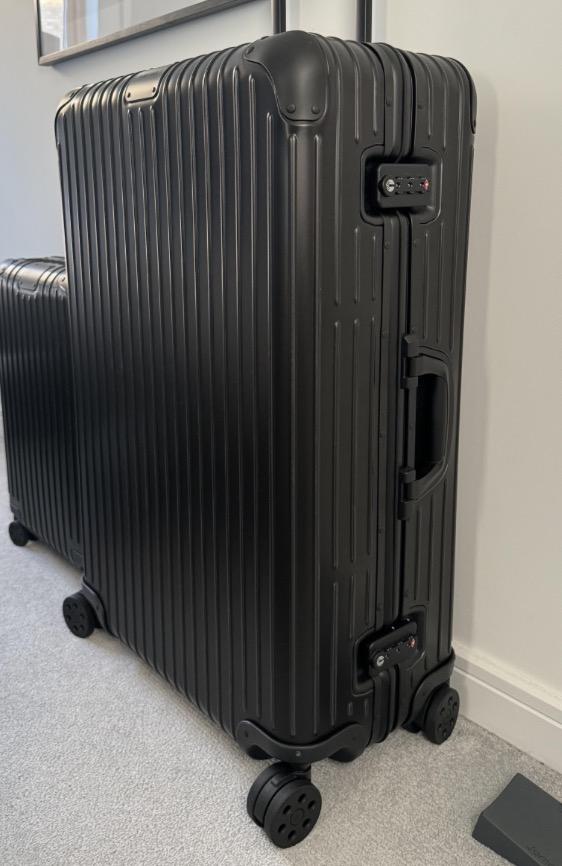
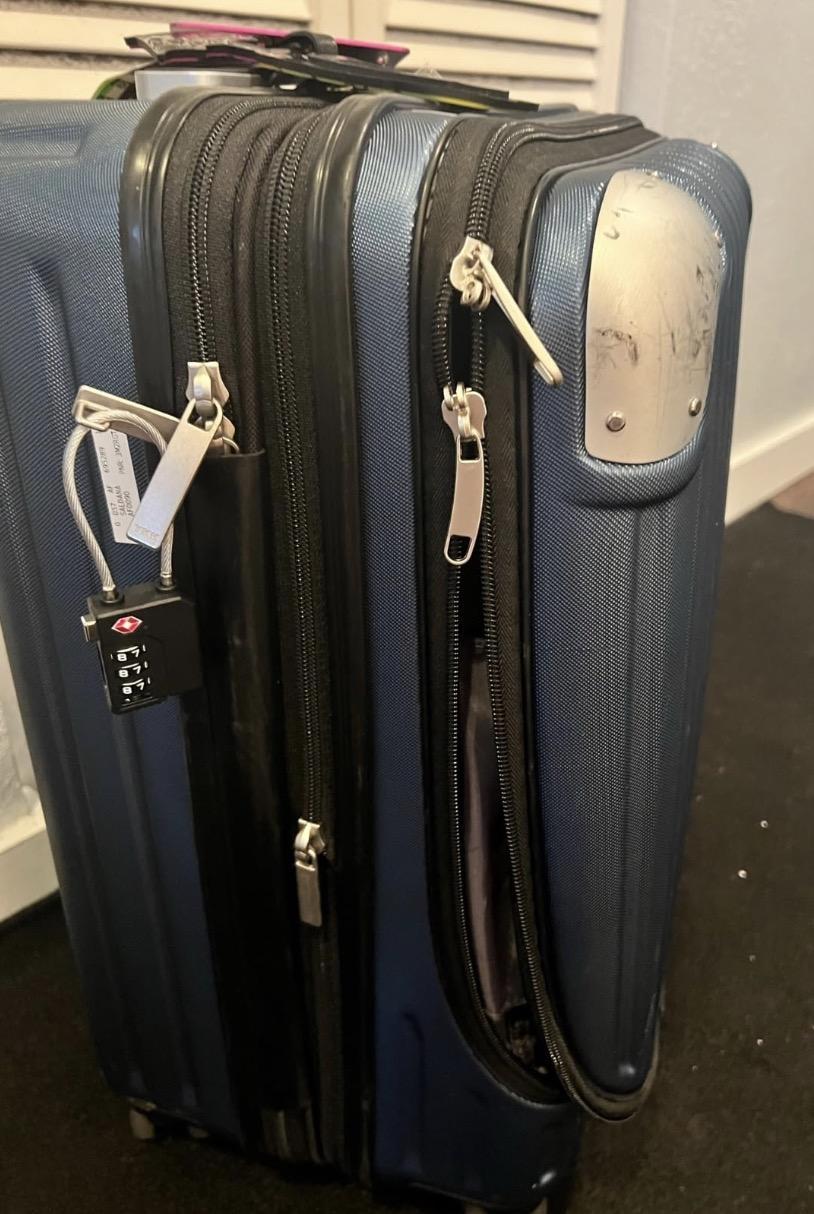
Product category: items_tea
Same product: no